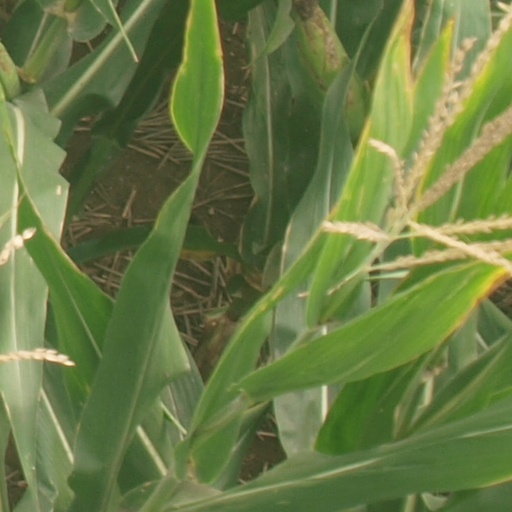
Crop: maize; corn